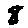
Label: 8